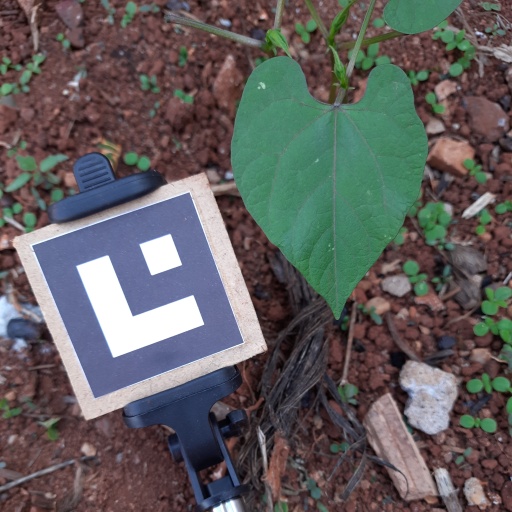
Observations: flat surface, no eating holes, under shade